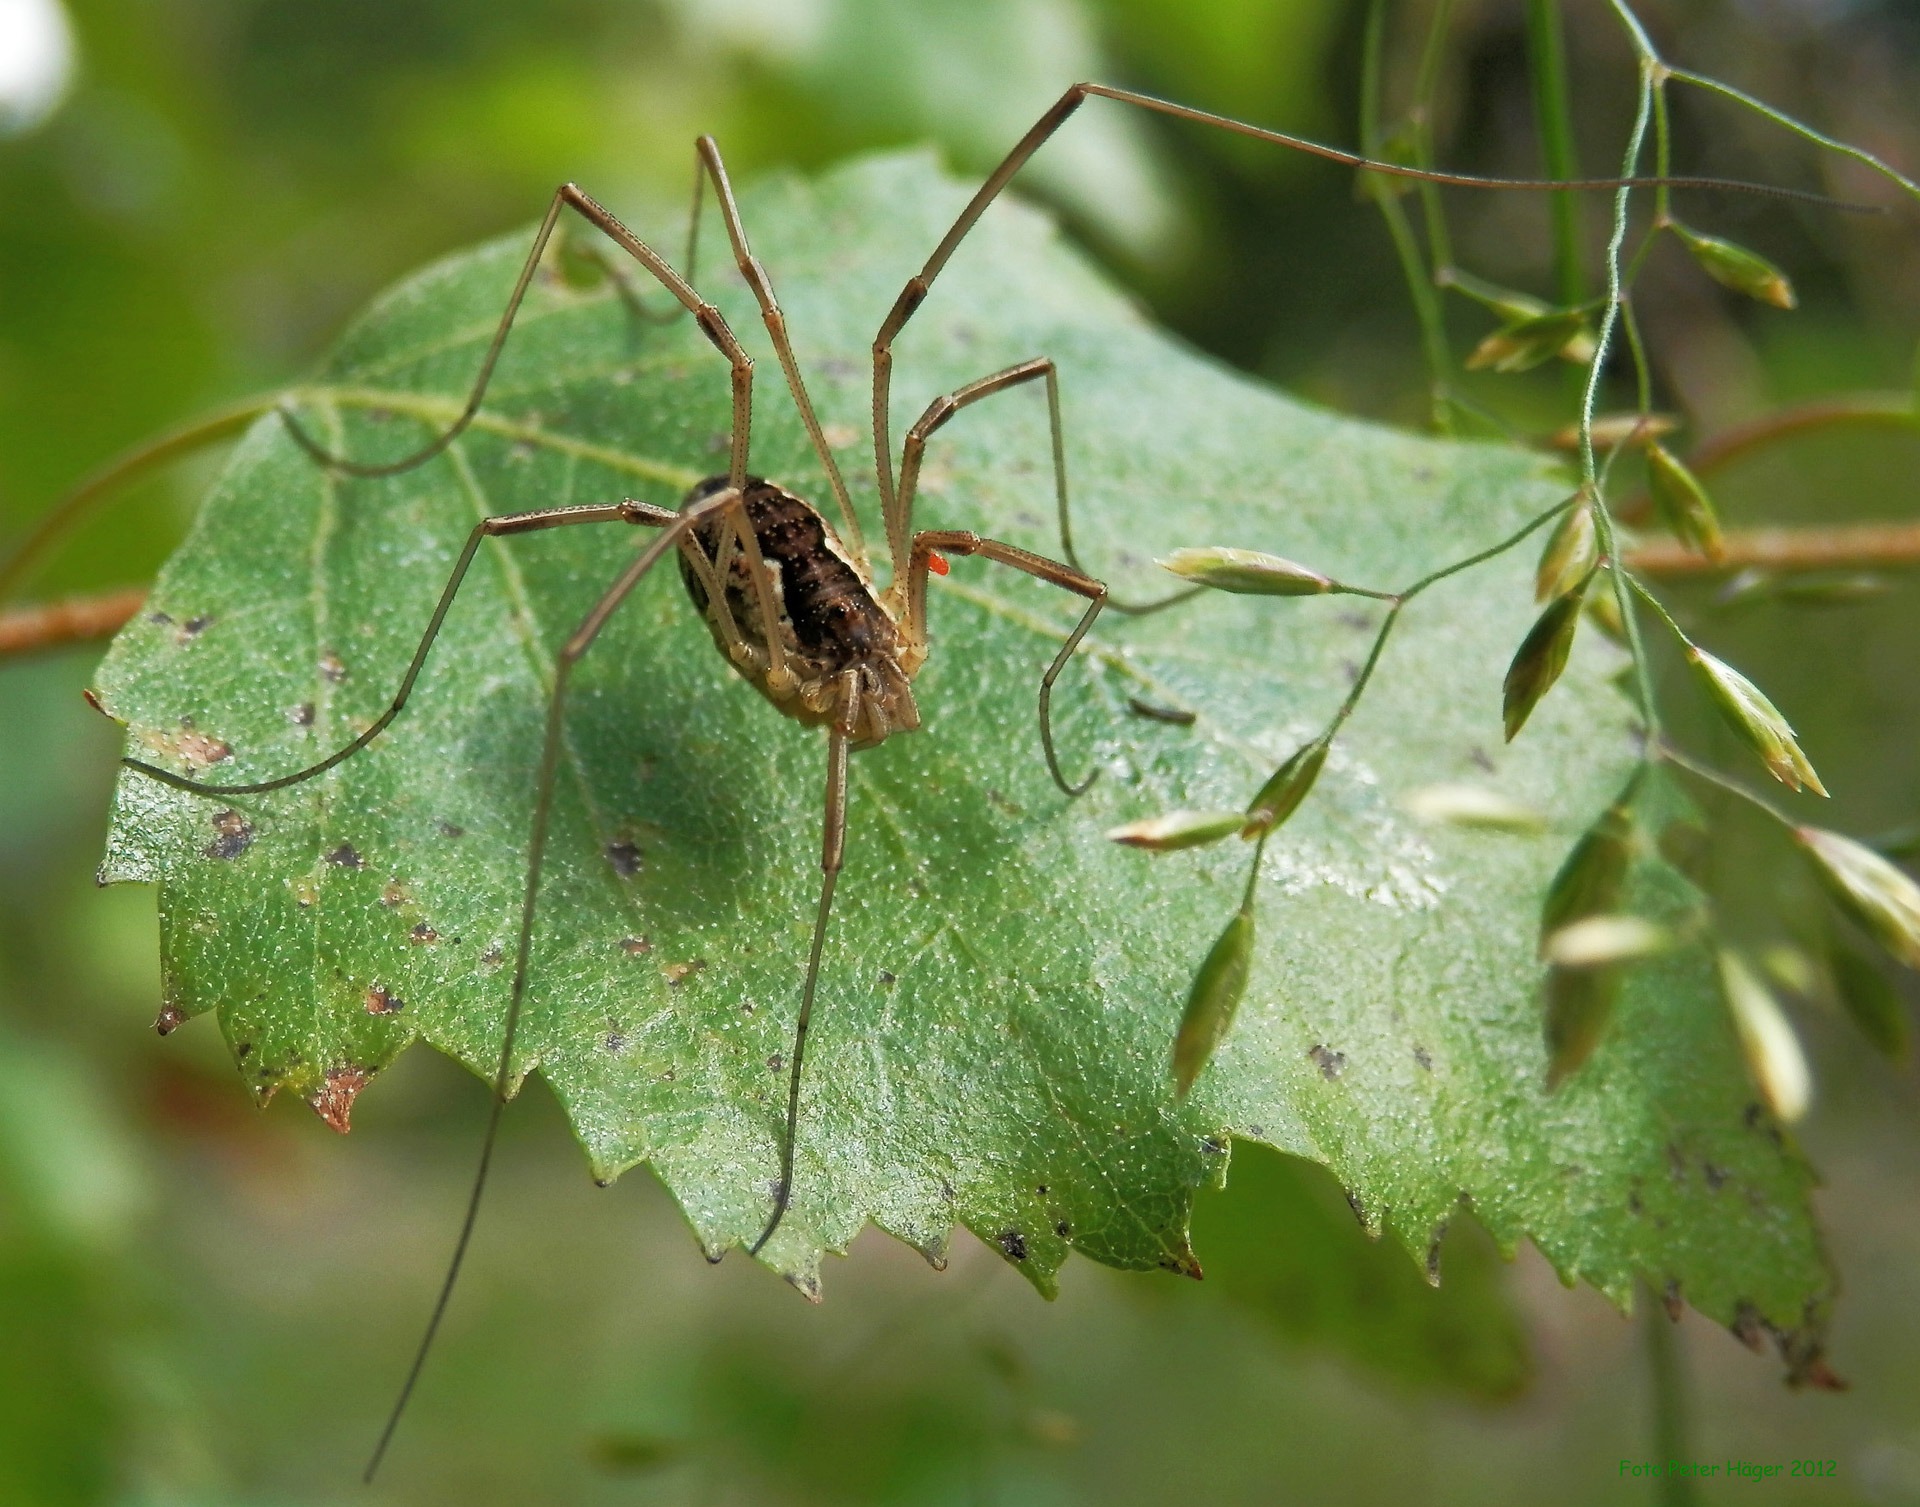
tree, branch, leaf, flower, insect, bug, botany, fauna, invertebrate, close up, spider, legs, arachnid, pest, opiliones, arachnids, macro photography, arachnophobia, harvestmen